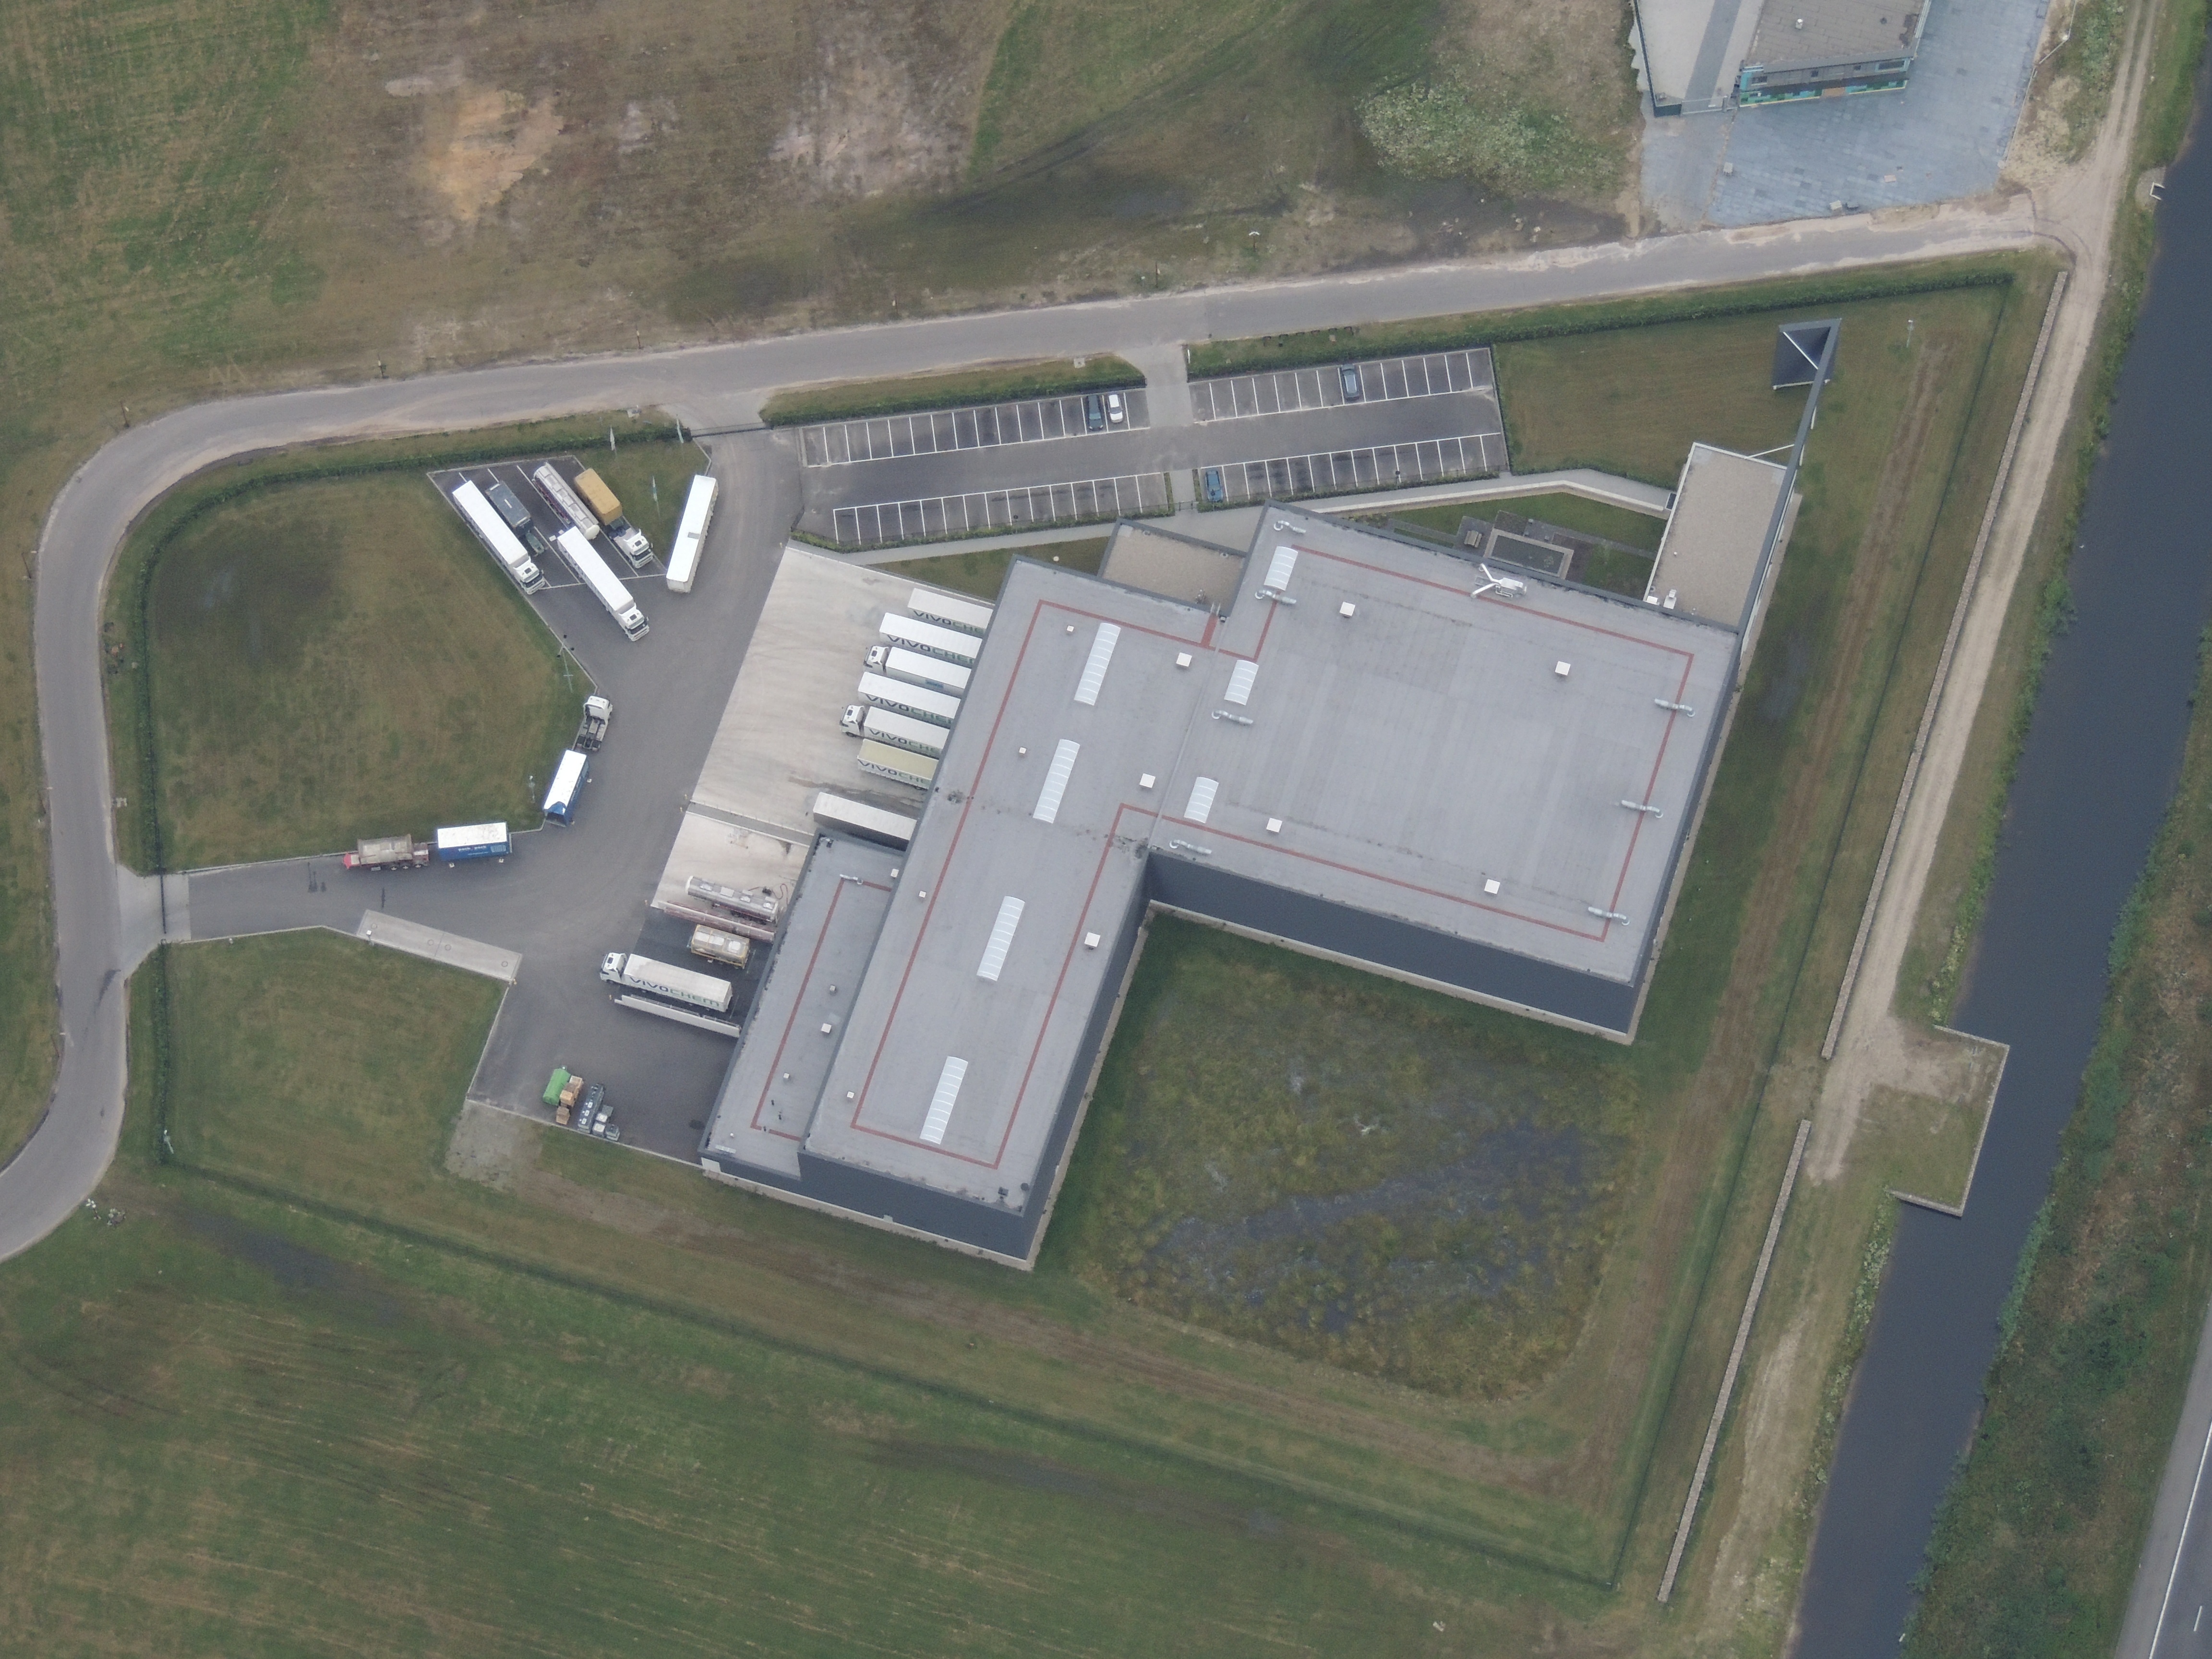
mansion, transport, vehicle, factory, screenshot, industrial area, aerial photography, airphoto, scale model